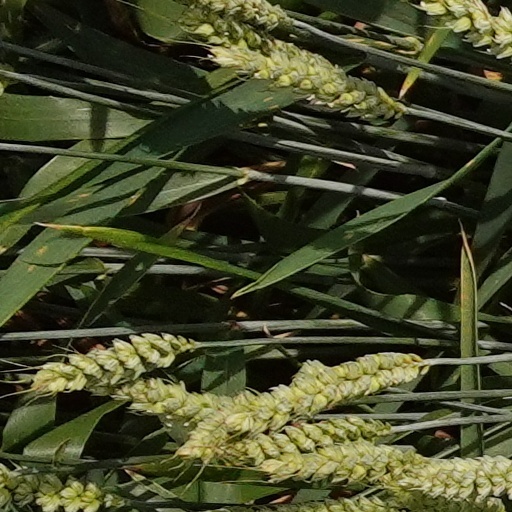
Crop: wheat